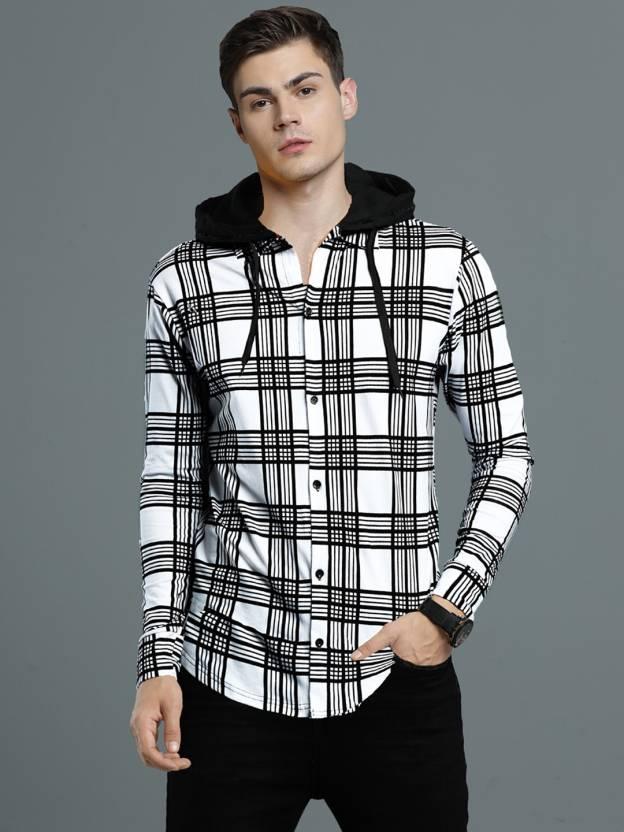
White and  Black Checkered Men Slim Fit Checkered Casual Shirt